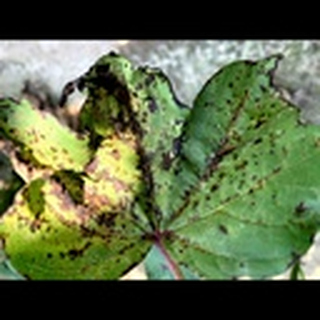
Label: cotton_bacterial_blight